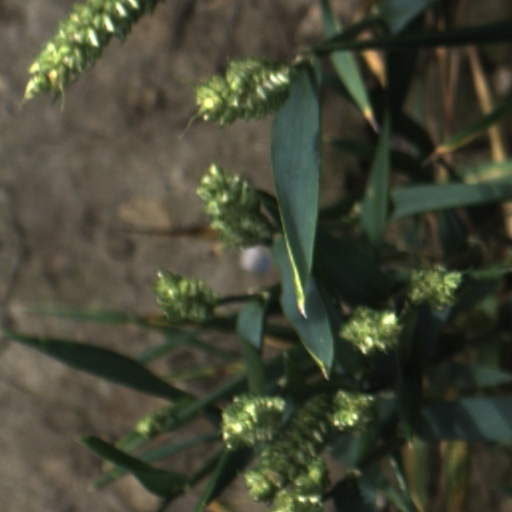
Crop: wheat